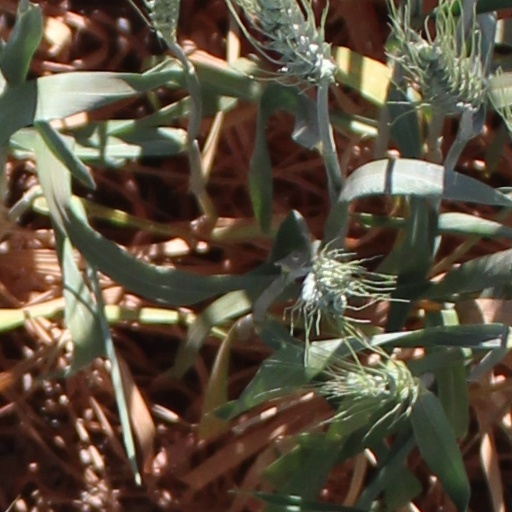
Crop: wheat